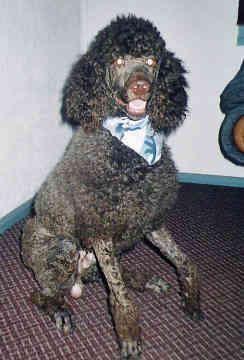
standard_poodle